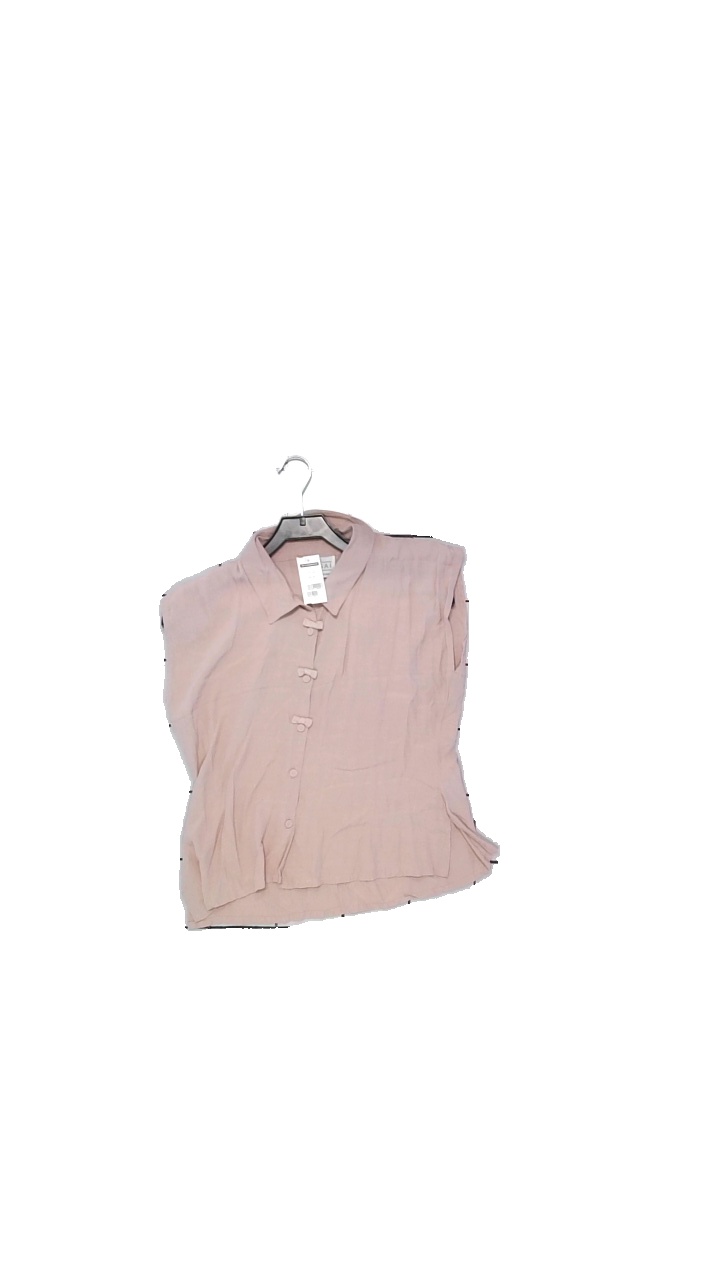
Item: Blouse (Ladies)
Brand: Masai
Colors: Pink
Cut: Loose, Regular
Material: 100% viscose
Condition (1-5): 5
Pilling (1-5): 5
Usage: Reuse
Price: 100-150